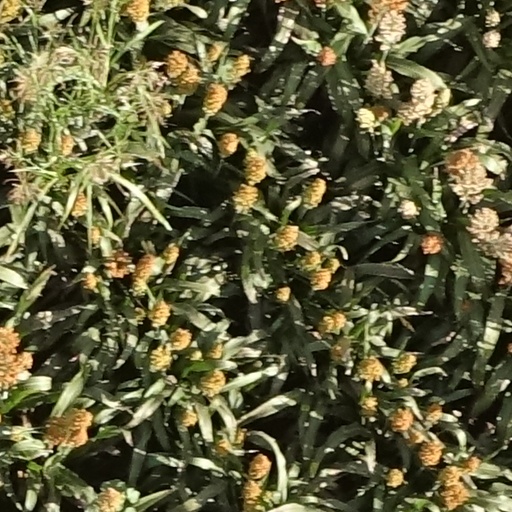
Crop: sorghum